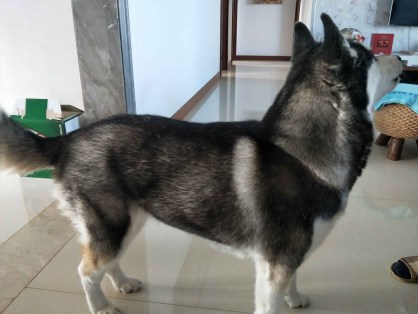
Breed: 1160-n000003-Siberian_husky